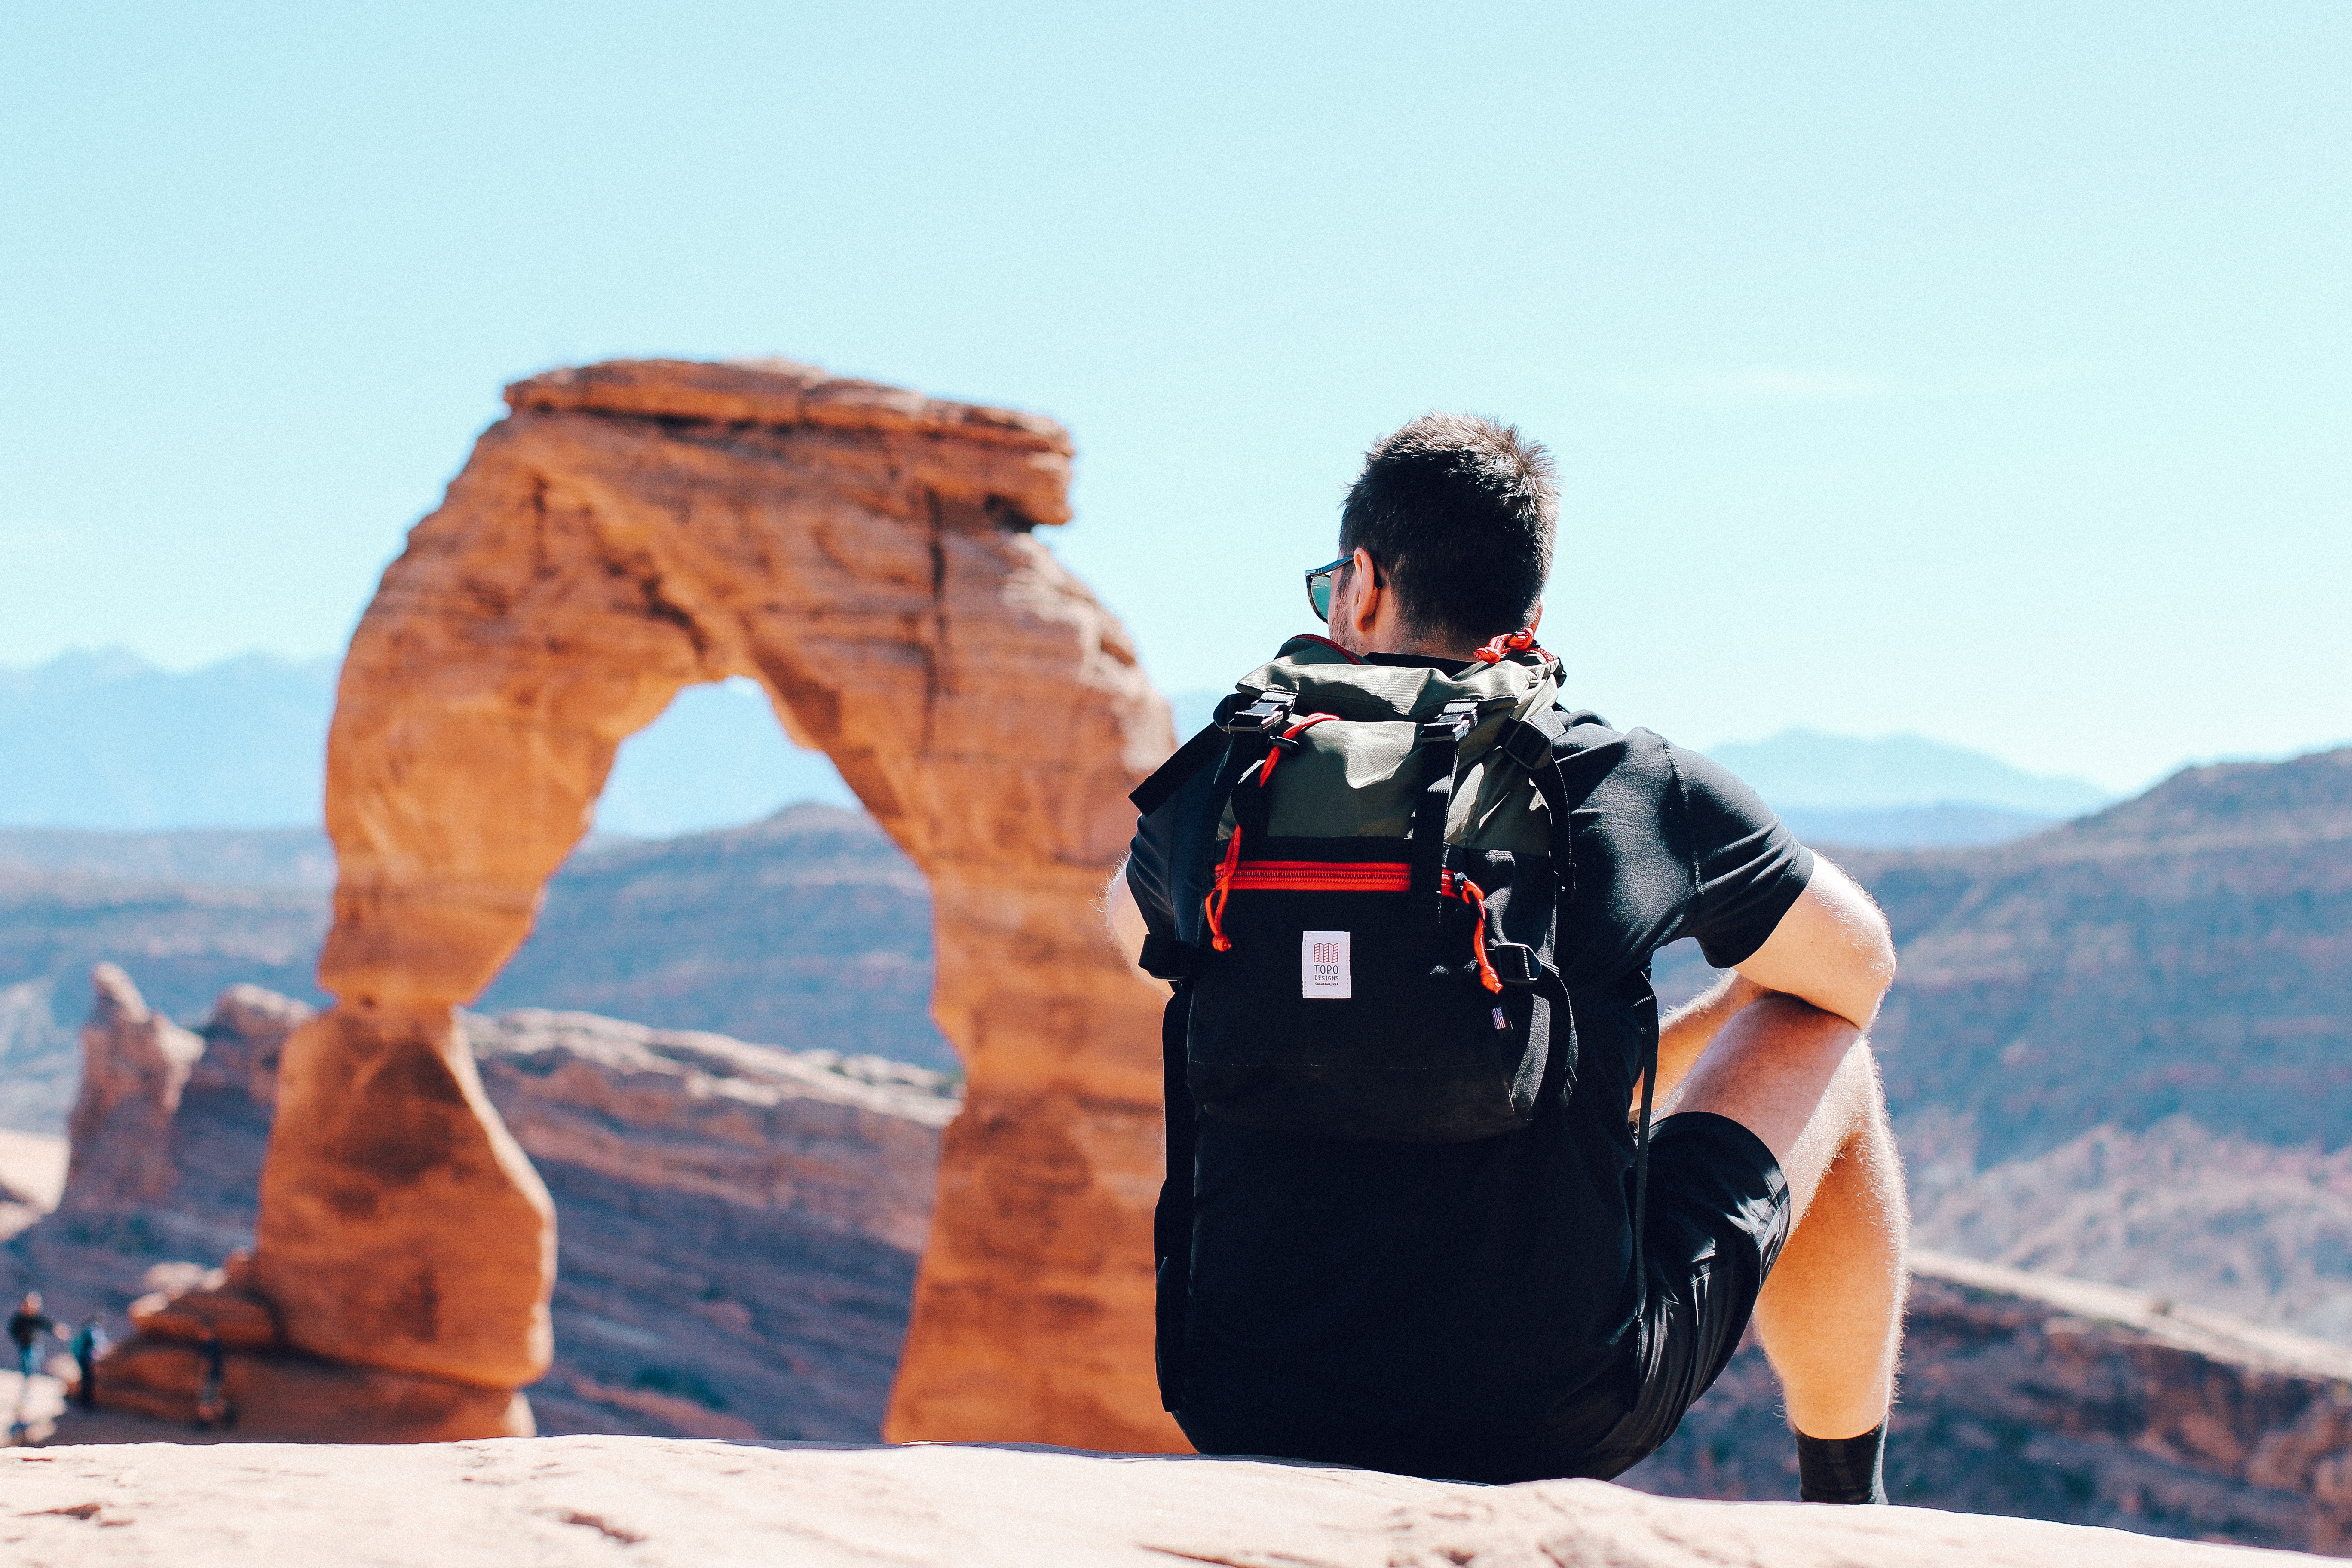
winter, spring, extreme sport, season, photograph